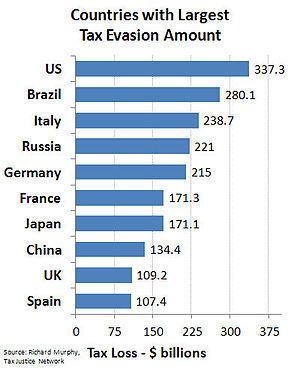
L'évasion fiscale ou évitement fiscal est l'évitement légal ou illégal de l'impôt en utilisant les failles du système fiscal d'un État ou en déplaçant tout ou partie d'un patrimoine ou d'une activité vers un autre pays sans que le citoyen concerné s'expatrie lui-même. L'évasion fiscale est techniquement définie comme l'ensemble des comportements du contribuable qui visent à réduire le montant des prélèvements dont il doit normalement s'acquitter.